Persecution of Christians in Pakistan

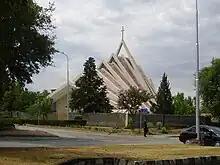
Church in Islamabad

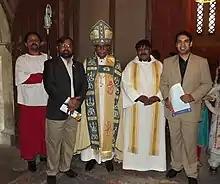
Easter celebrations at Cathedral Church of the Resurrection, Lahore

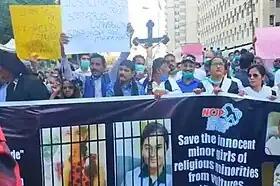
Protest against forced conversion of Christian girls in Pakistan organised by NCJP

After the end of the British Raj and the independence of Pakistan in 1947, many Sikhs were forced to migrate to an independent India. Many Christians worked under Sikh landlords and when they departed the western parts of the Punjab region, the Government of Pakistan appropriated Sikh property to Muslims arriving from East Punjab. This caused over 300,000 Christians in Pakistan to become homeless. On top of that, rogue Muslims threatened Christians that Pakistan was made for Muslims only and that if Christians wanted to stay there, they had to live a life of servitude and perform sanitation work. Some Christians were therefore murdered for refusing to pick up garbage. In 1951, seventy-two Muslims were charged with the murder of eleven Christians after communal riots over agricultural land erupted.